Stefanos Tsitsipas

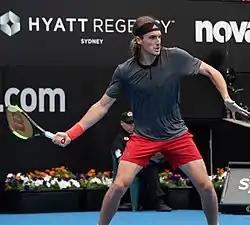
Tsitsipas at the 2019 Sydney International

Tsitsipas began the season at the Hopman Cup alongside Maria Sakkari, making them the first team to represent Greece at the event in 17 years. They finished in a three-way tie for first in their round-robin group, having won their ties against the United States and Switzerland after being upset in their opening tie against Great Britain. They were ranked second on the tiebreak criteria and did not advance out of the group. Tsitsipas's only singles win was against Frances Tiafoe, while one of his losses was against Roger Federer. At the 2019 Australian Open, Tsitsipas reached his first major semifinal, despite having won just five Grand Slam singles matches in total the previous year. All five of his wins at the event came in four sets. He upset world No. 3 and defending champion Roger Federer in the fourth round, saving all twelve of the break points he faced in a rematch of their Hopman Cup encounter earlier in the month. After continuing his run against Roberto Bautista Agut, he easily lost to No. 2 Rafael Nadal, winning only six games. Nonetheless, his performance helped him climb to a career-best ranking of No. 12 in the world to become the highest-ranked Greek player in history.